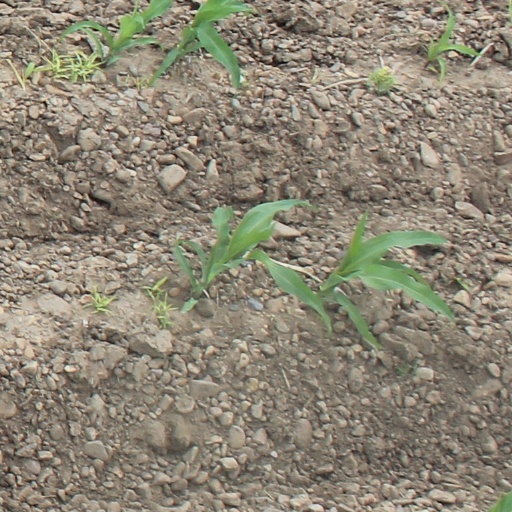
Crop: maize; corn